Casey Patterson

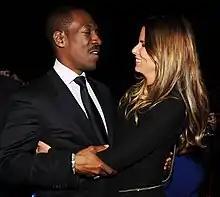
Patterson with Eddie Murphy

In 2012, Patterson created and executive produced the special "Eddie Murphy: One Night Only" with Don Mischer productions. The special marked the first time the elusive Murphy ever agreed to be honored. The event took place just months after his departure as host of the 84th Academy Awards and included presentations from Murphy's friends and co-stars including Chris Rock, Jamie Foxx, Tracy Morgan, Adam Sandler, Stevie Wonder, Tyler Perry and Arsenio Hall.